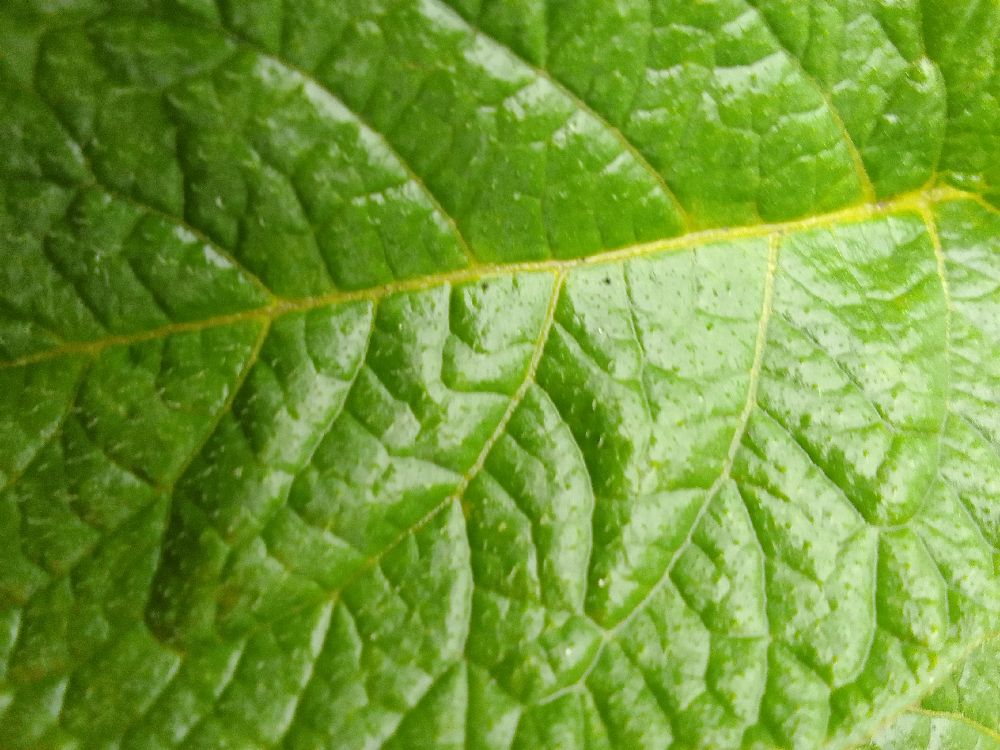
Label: Healthy